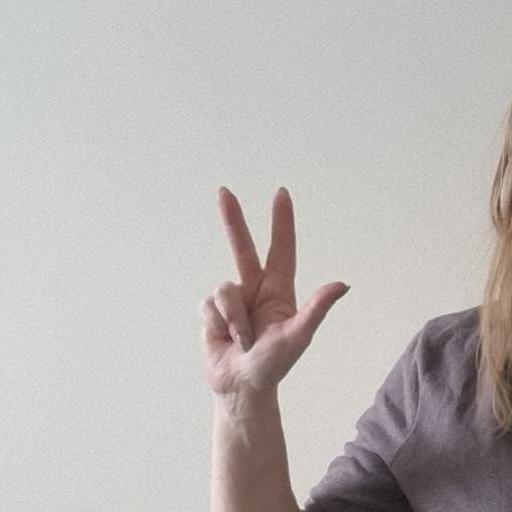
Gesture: three2